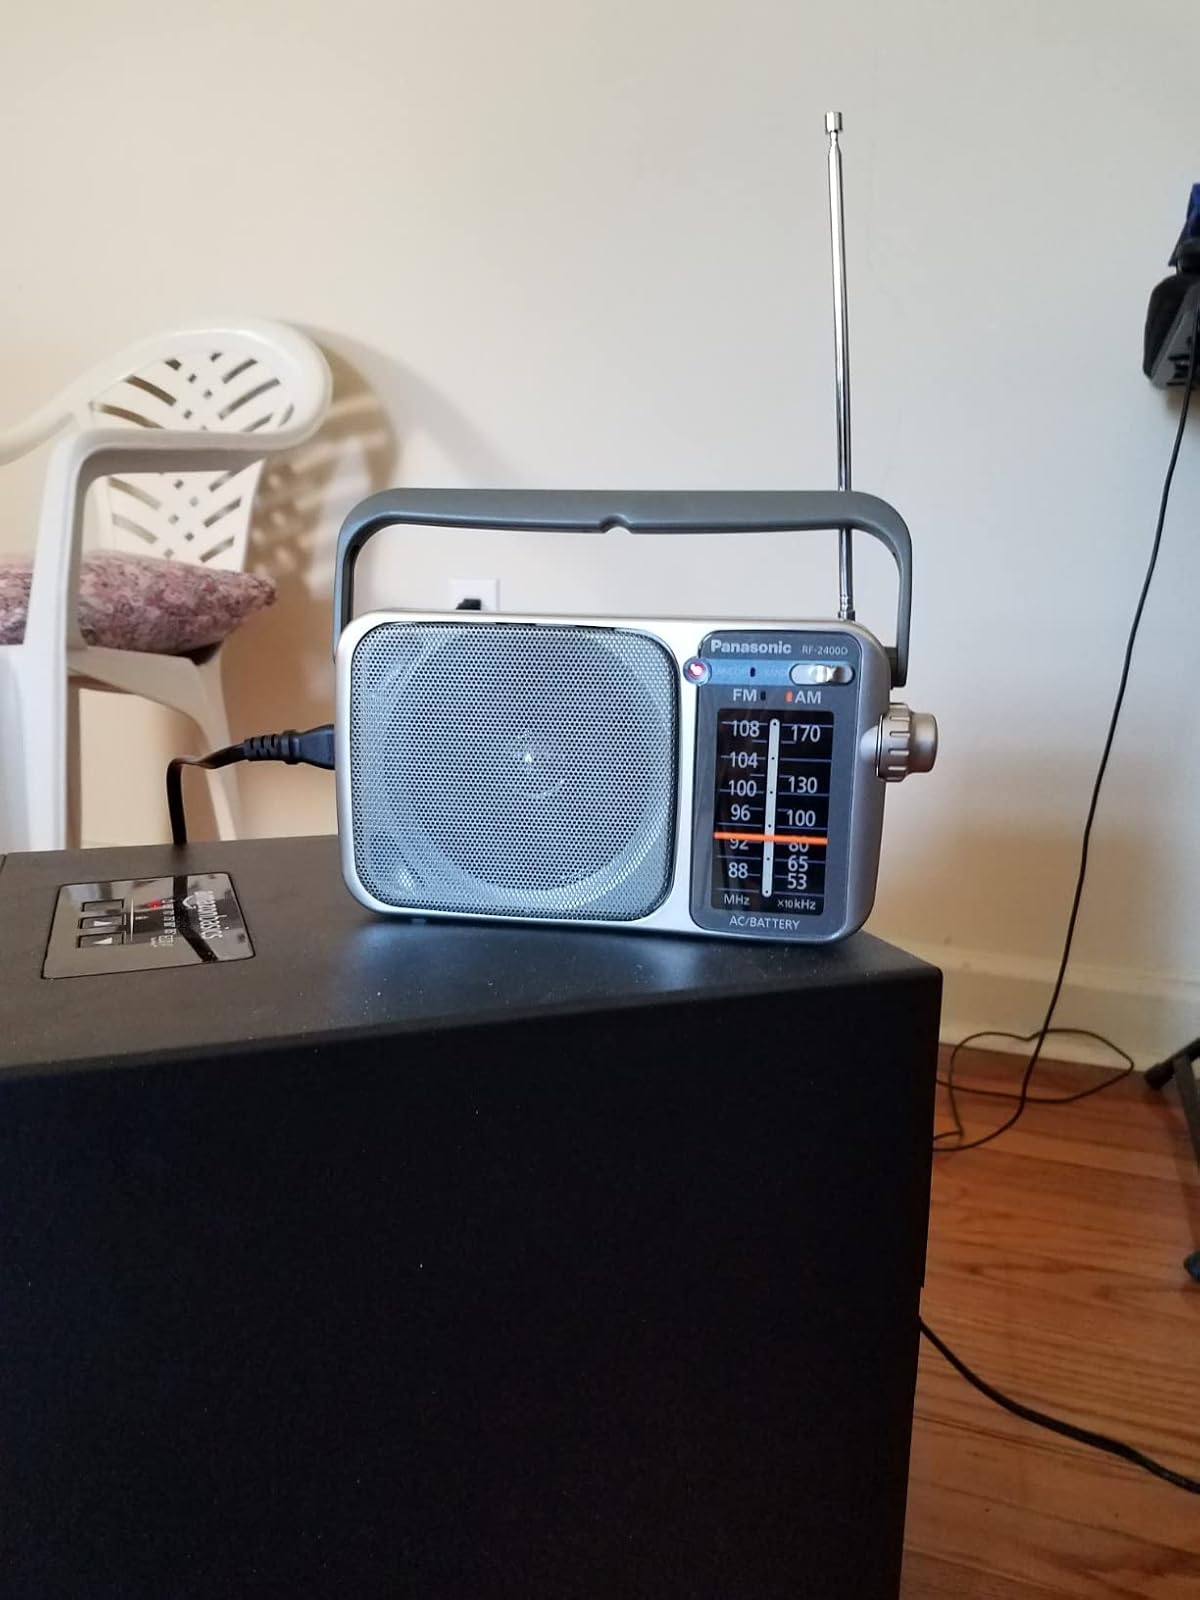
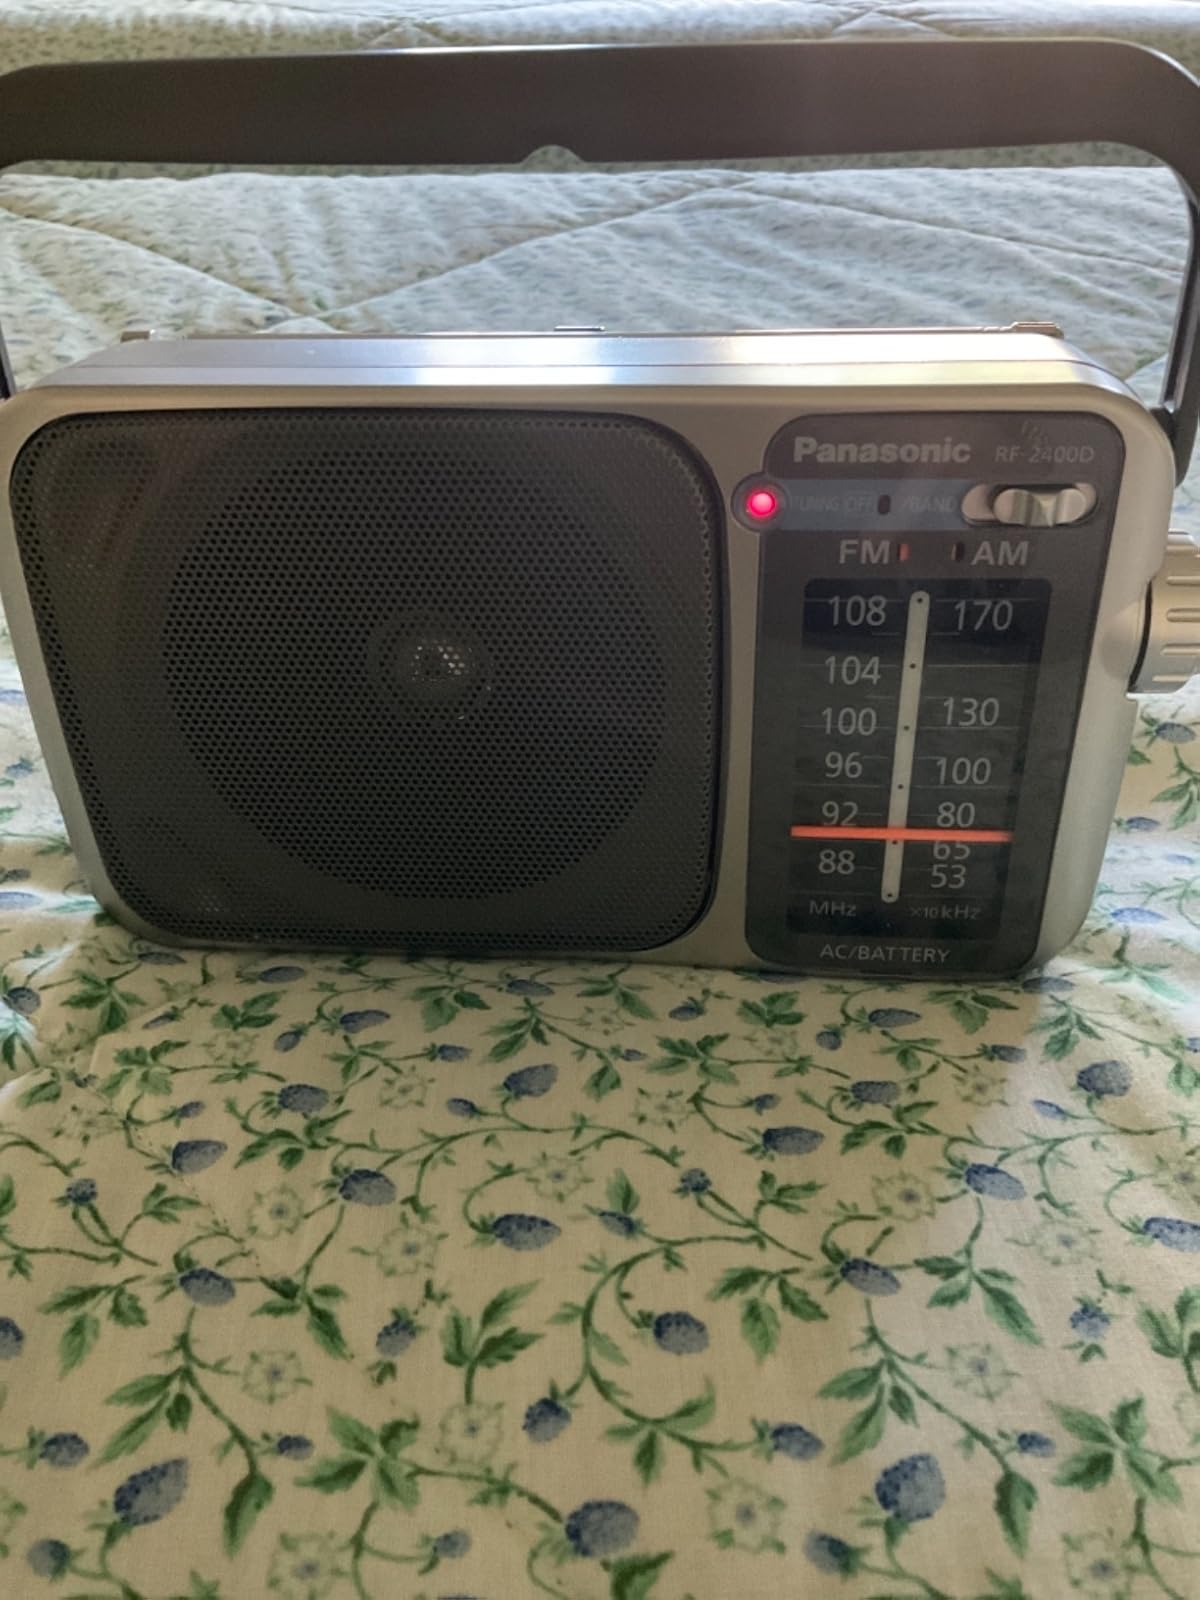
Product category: radio
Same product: yes